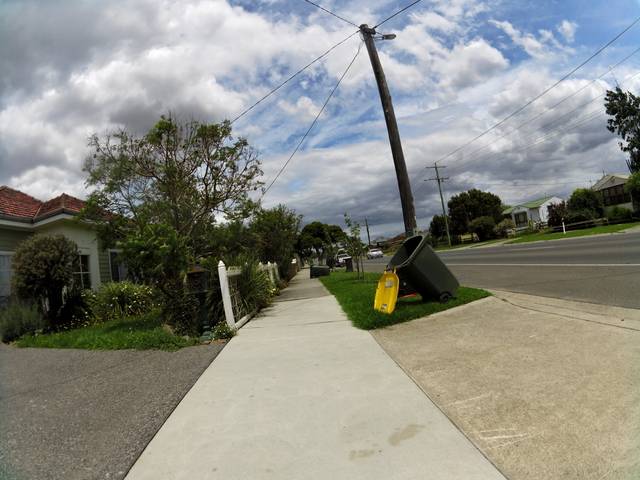
Region: Australia
Coordinates: -38.189, 146.534